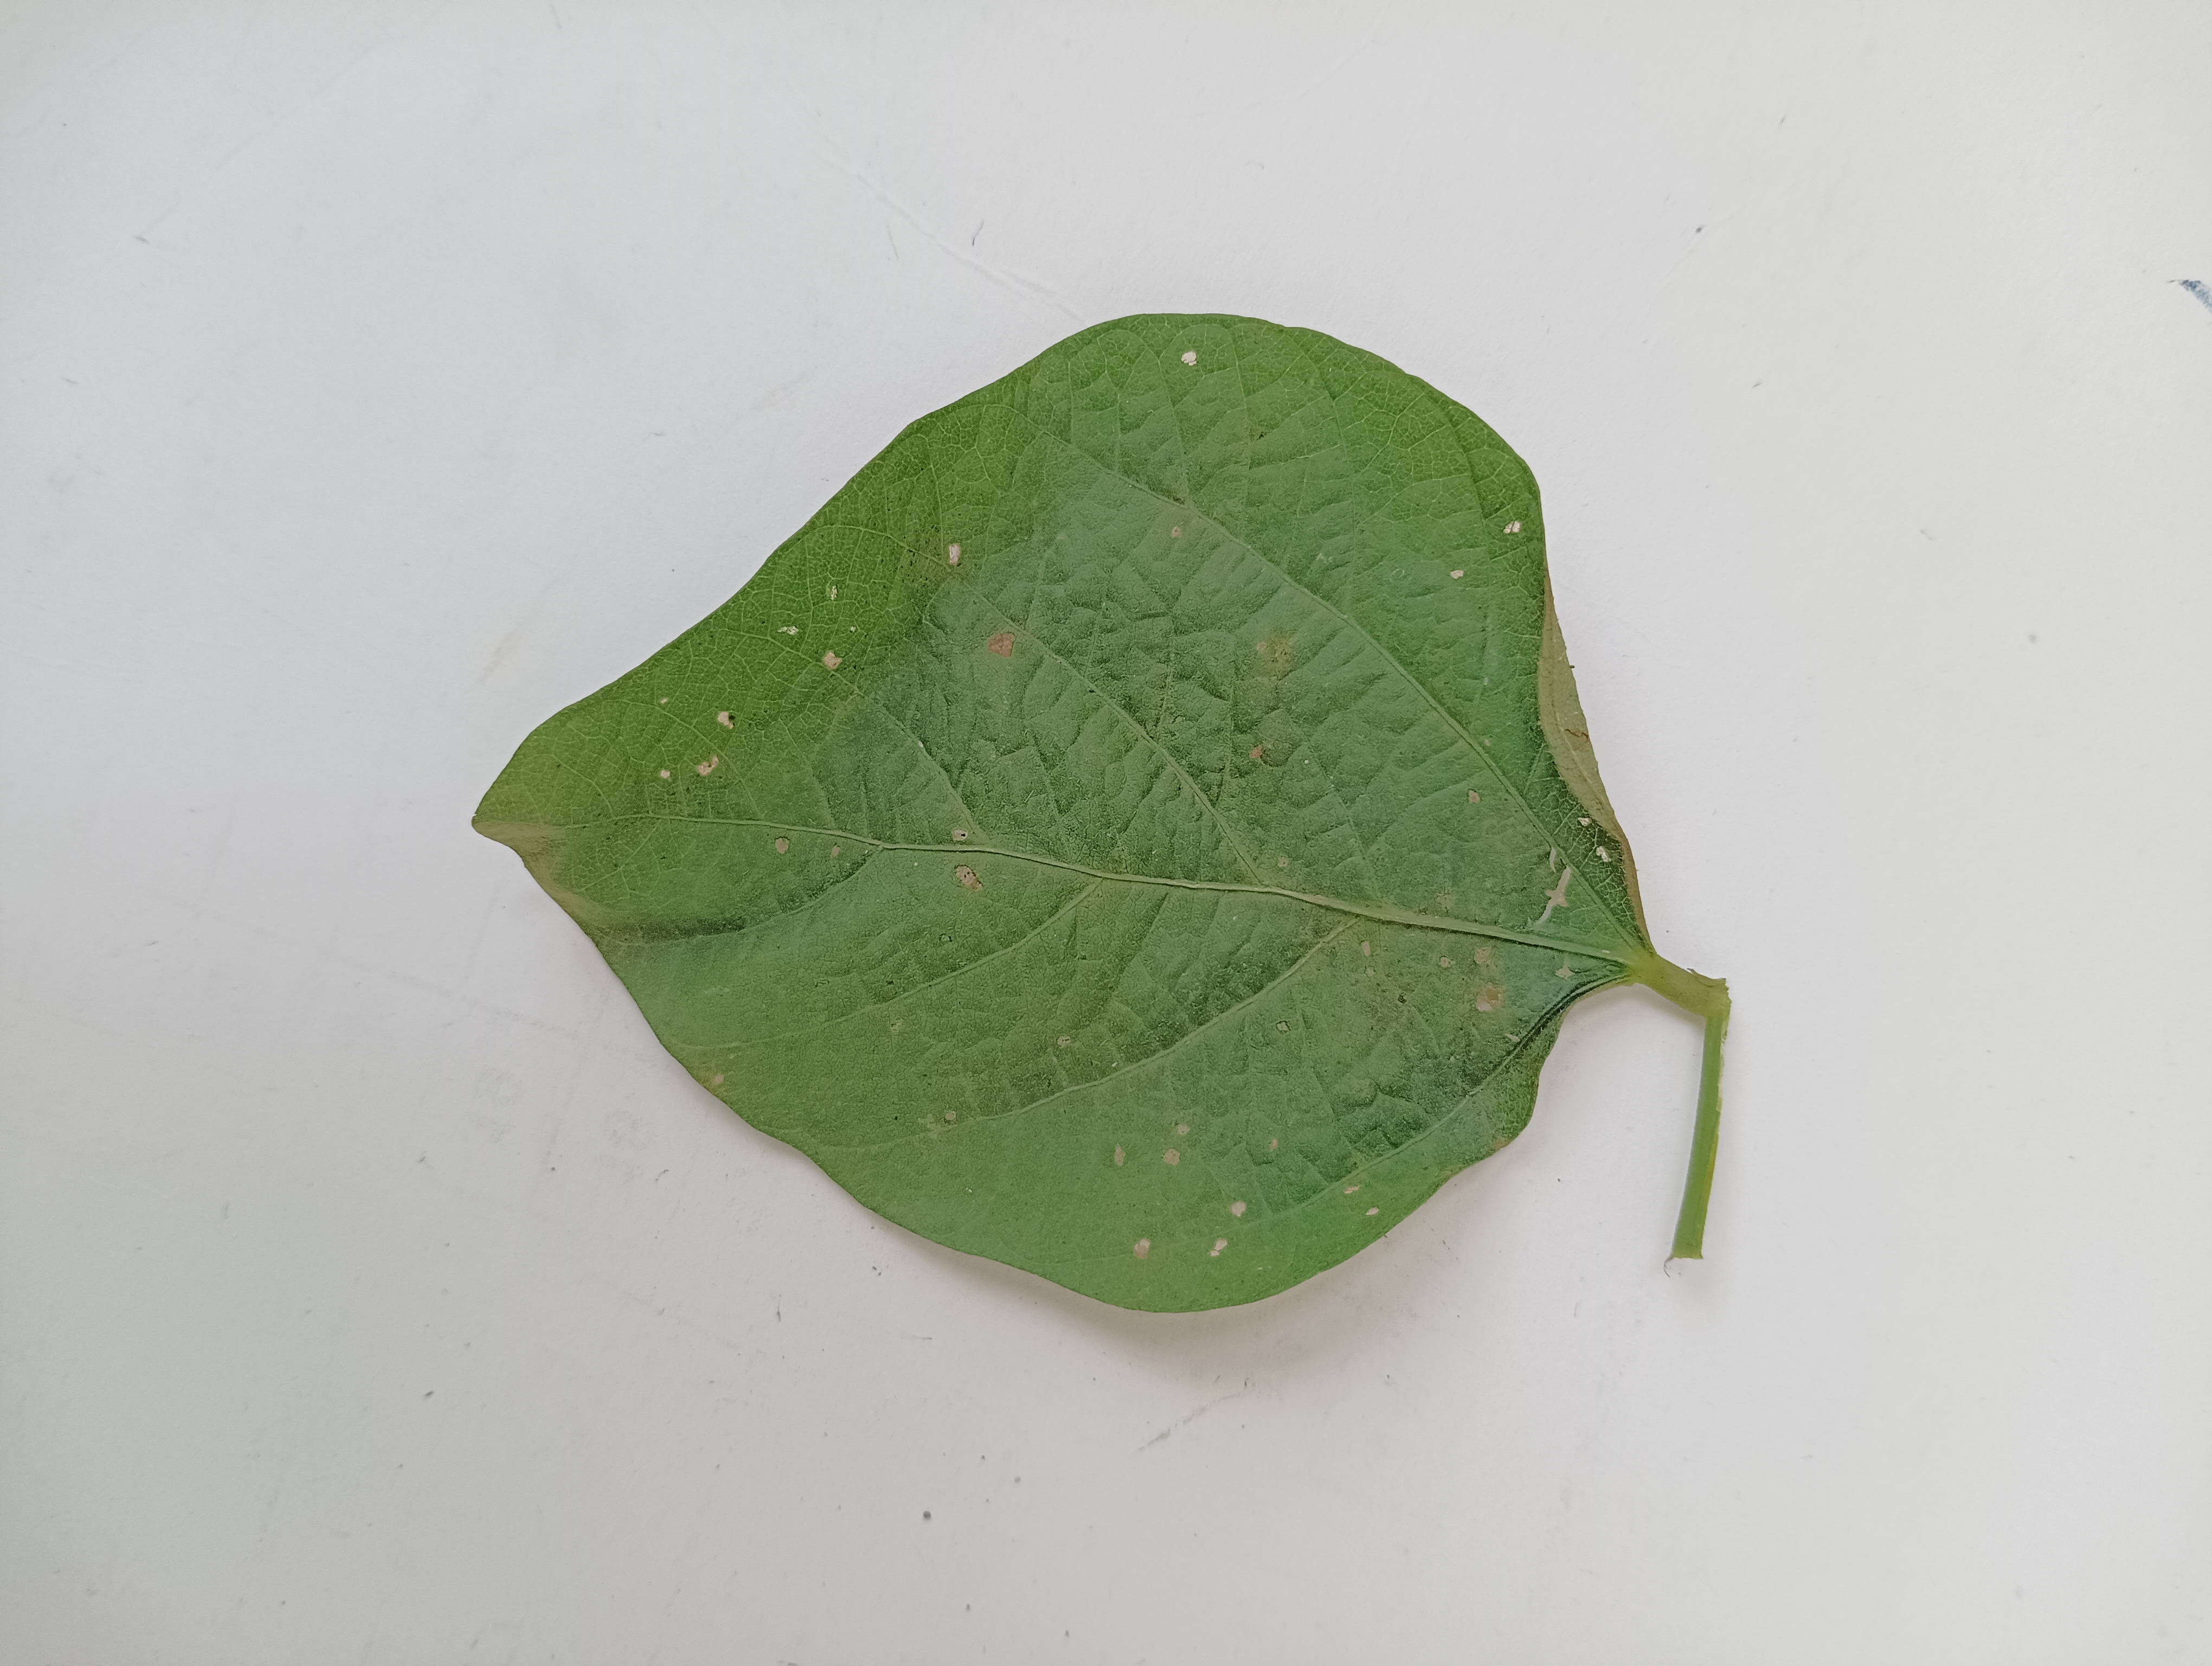
Label: Bacterial leaf Blight